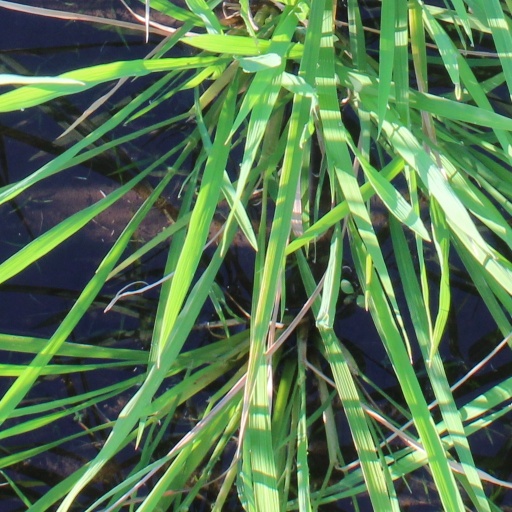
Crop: rice